Describe the emotion expressed in this image:  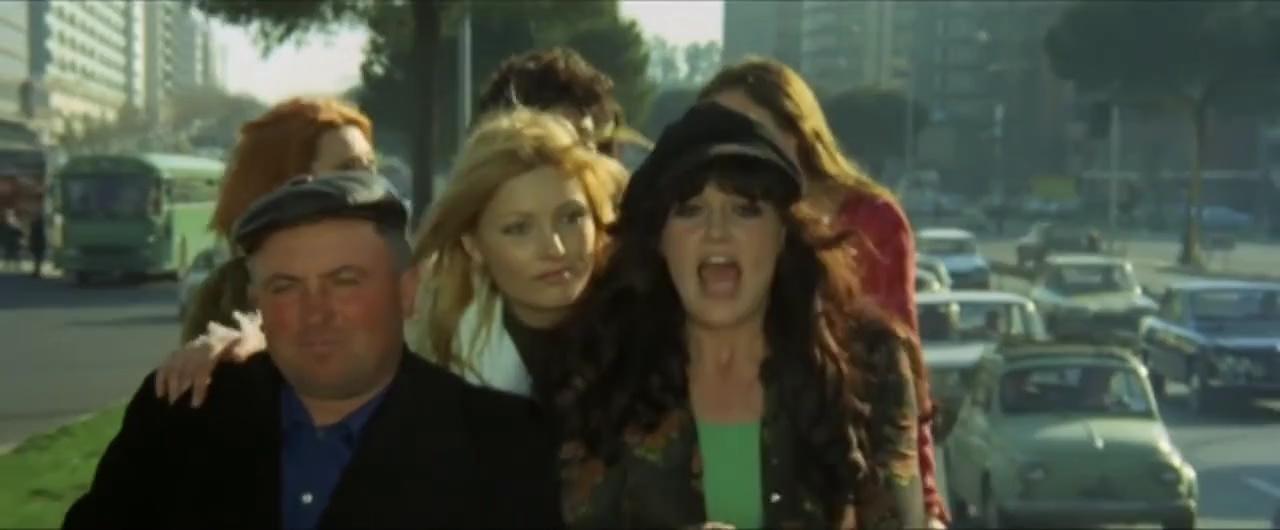
This person displays Fear, valence and arousal with high intensity.